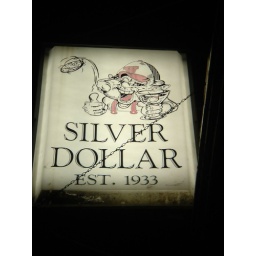
The Silver Dollar's sign. The silver dollar is a popular &amp;quot;hole in the wall&amp;quot; bar in Madison, WI.